Cyclol

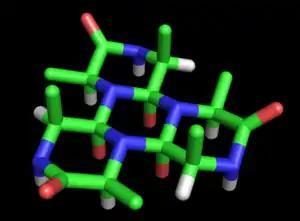
Figure 2: The alanine cyclol-6 molecule proposed by Dorothy Wrinch is a cyclic hexapeptide in which three peptide groups are fused by cyclol reactions into a central ring. The three outer (unfused) peptide groups are not planar, but have dihedral angle ω=60°. The three red atoms in the central ring represent the hydroxyl groups formed by the cyclol reactions, whereas the three outer red atoms represent the oxygens of carbonyl groups. The inner oxygen atoms are separated by only 2.45 Å, which is extremely close even for hydrogen-bonded atoms. This hypothetical molecule has not been observed in nature.

Wrinch developed this suggestion into a full-fledged model of protein structure. The basic cyclol model was laid out in her first paper (1936). She noted the possibility that polypeptides might cyclize to form closed rings (true) and that these rings might form internal crosslinks through the cyclol reaction (also true, although rare). Assuming that the cyclol form of the peptide bond could be more stable than the amide form, Wrinch concluded that certain cyclic peptides would naturally make the maximal number of cyclol bonds (such as cyclol 6, Figure 2). Such cyclol molecules would have hexagonal symmetry, if the chemical bonds were taken as having the same length, roughly 1.5 Å; for comparison, the N-C and C-C bonds have the lengths 1.42 Å and 1.54 Å, respectively.